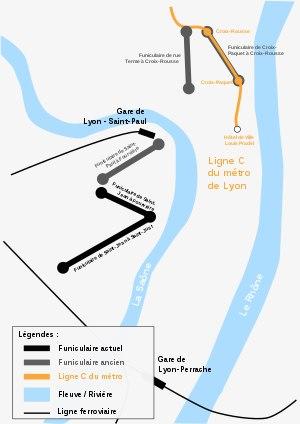
Le funiculaire de Lyon représente l'ensemble des chemins de fer à traction funiculaire ayant existé sur le territoire de la ville de Lyon : du fait de sa topographie tourmentée, la ville posséda jusqu'à cinq funiculaires, reliant les bas quartiers à ceux des collines de Fourvière et de la Croix-Rousse.